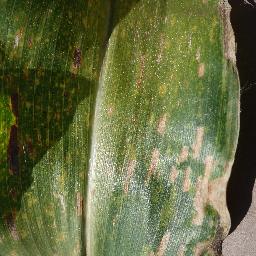
Label: Corn_(Maize)___Gray_Leaf_Spot_(Cercospora)